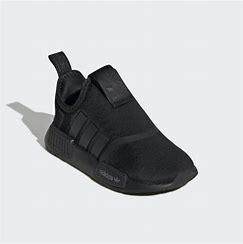
Brand: Adidas
Model: NMD 360